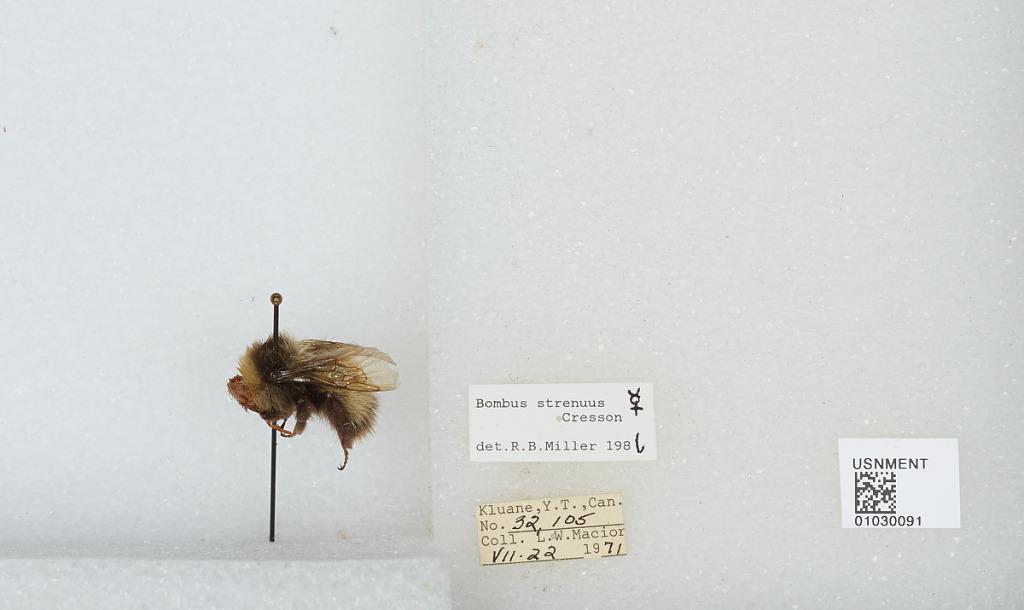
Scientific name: Bombus (Alpinobombus) neoboreus Sladen
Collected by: L. Macior
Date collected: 1971-7-22
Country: Canada
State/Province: Yukon Territory
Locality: Kluane
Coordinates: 60.75, -139.5
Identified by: Miller, R. B.